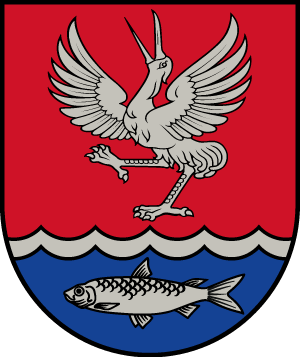
Engure est un novads de Lettonie, situé dans la région de Zemgale. En 2009, sa population est de 7 855 habitants.